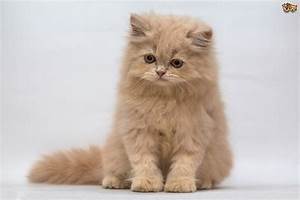
Label: cat